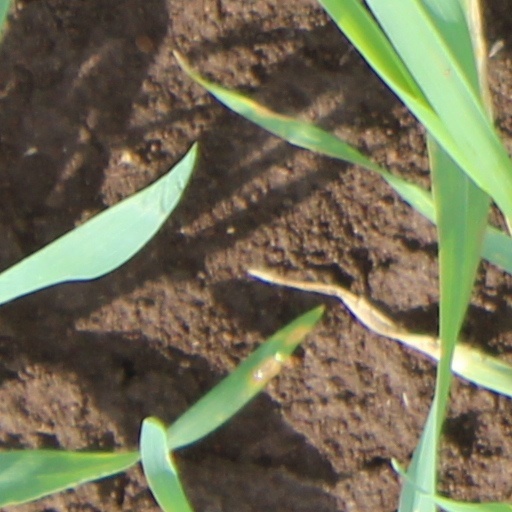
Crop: wheat